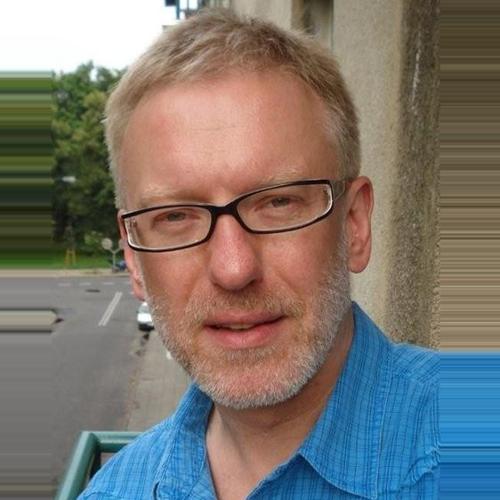
Age: 41